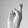
ASL letter: R